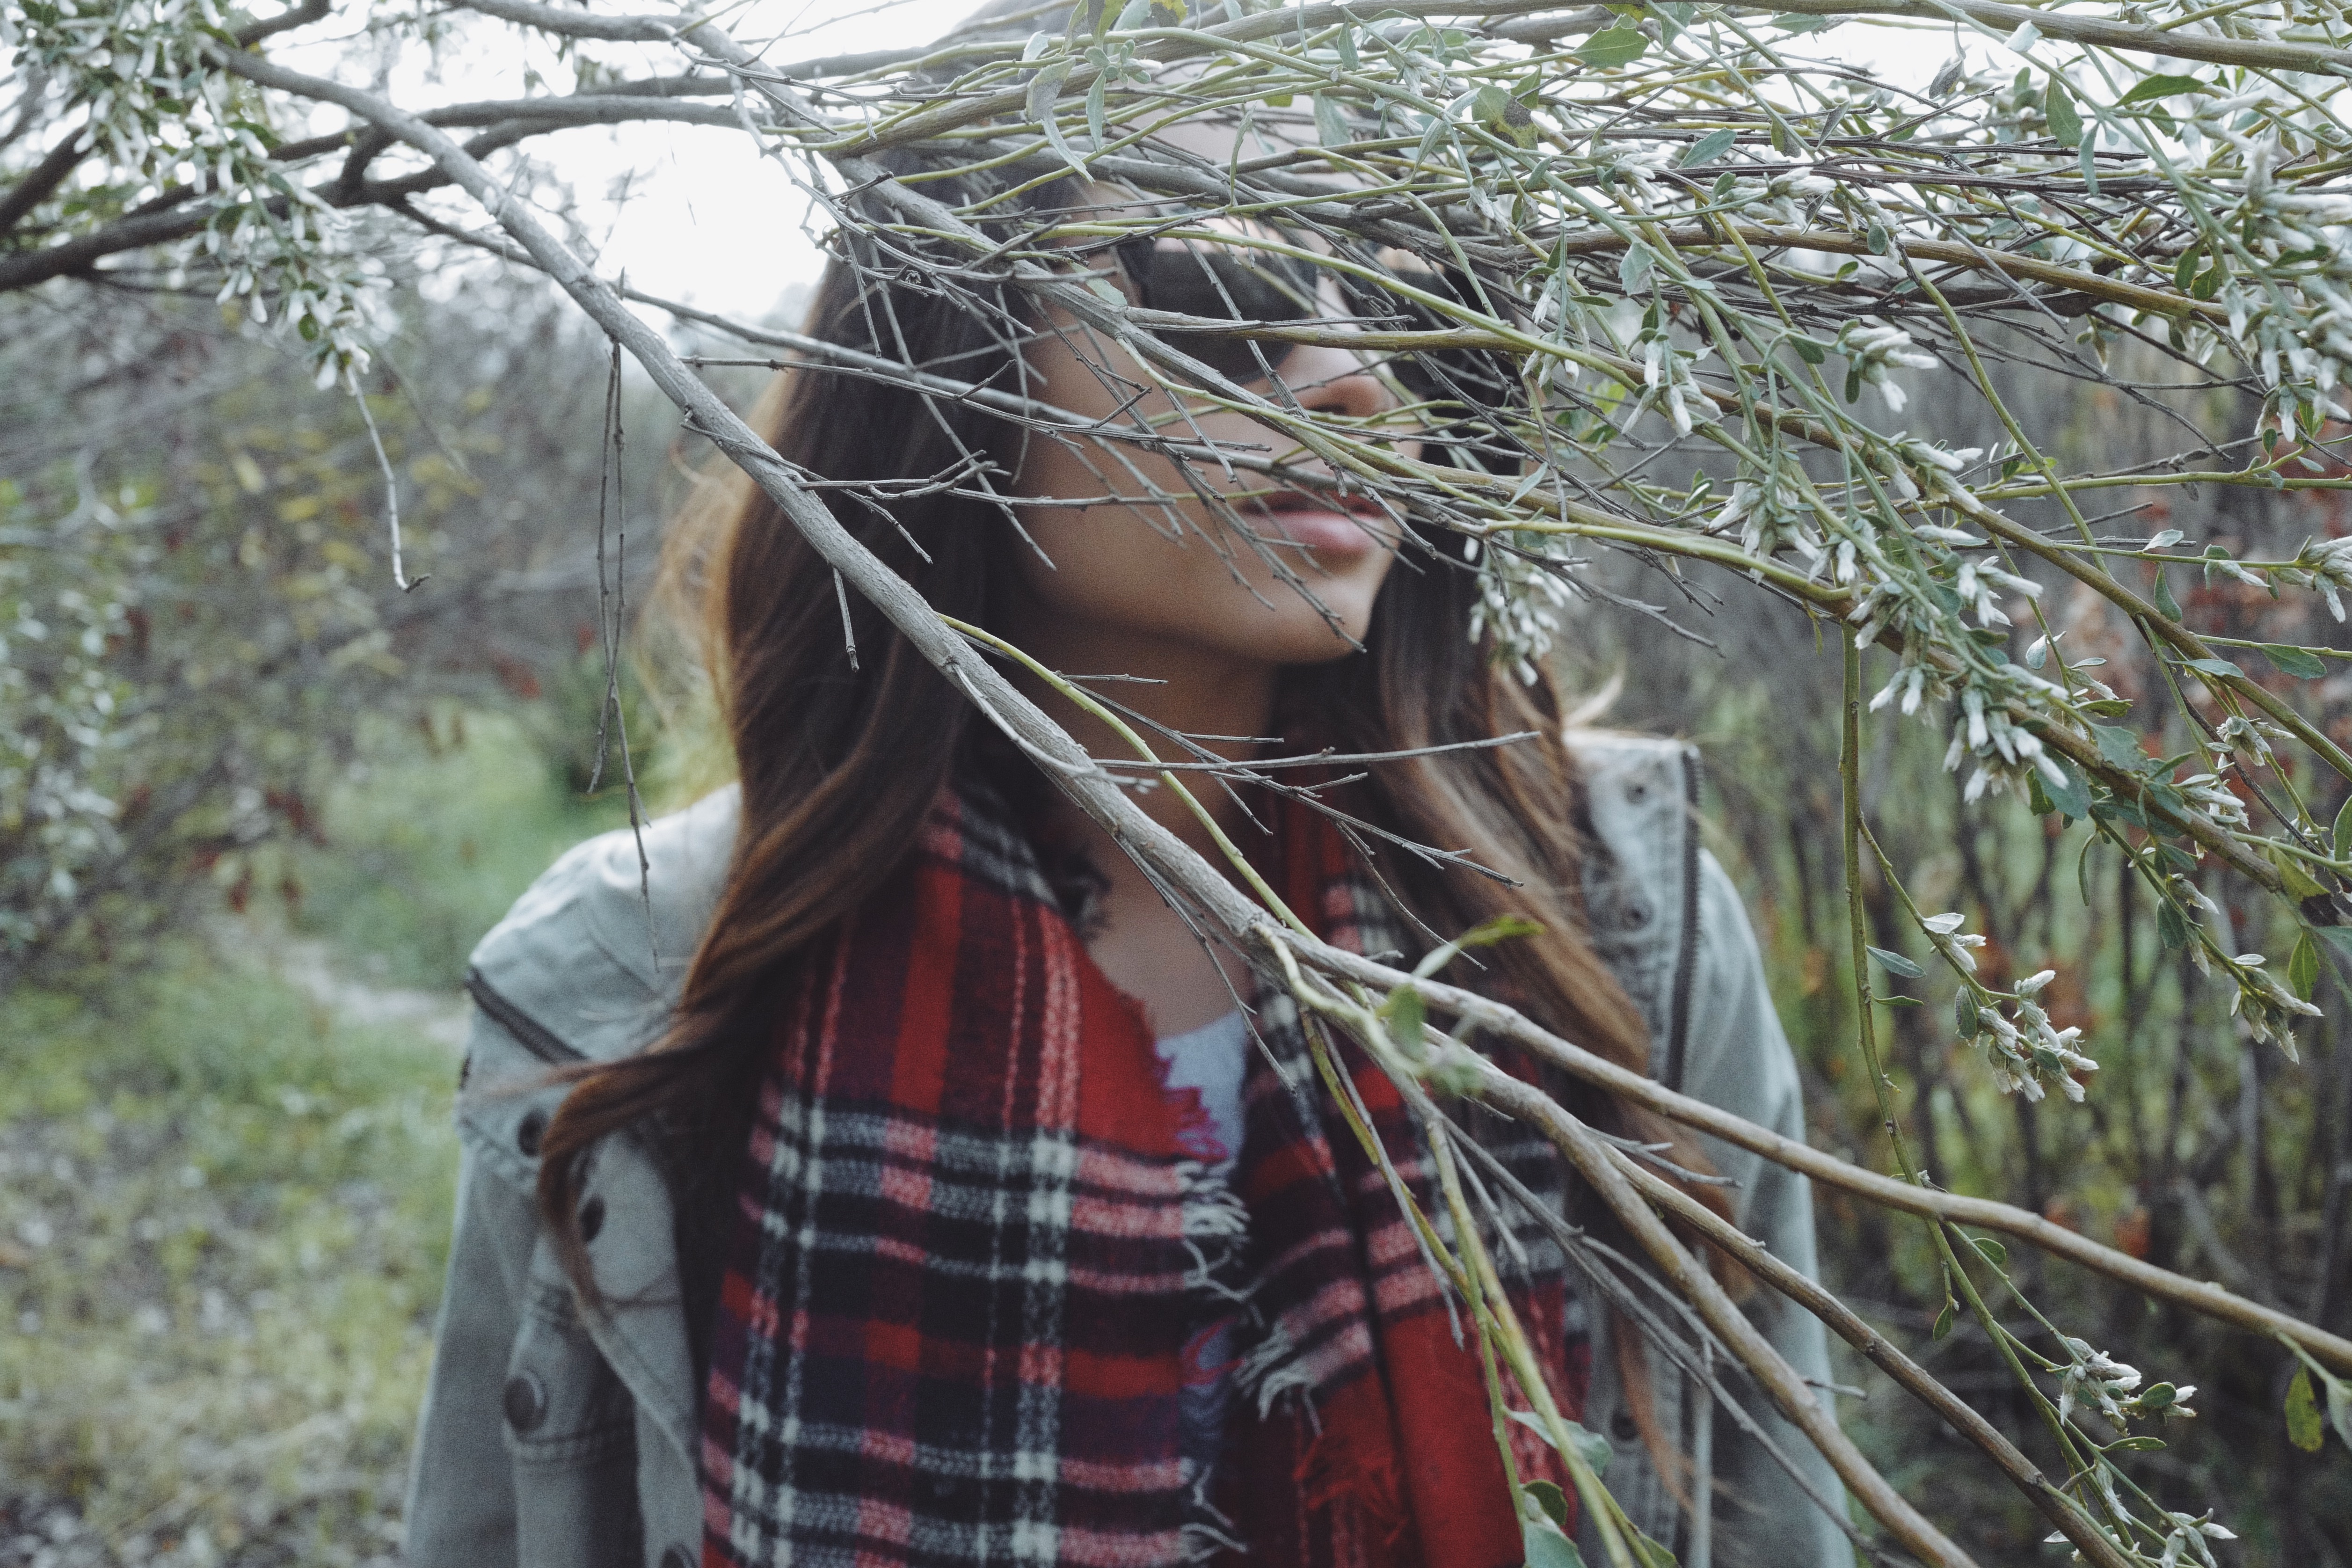
flower, jungle